Territorial claims in Antarctica

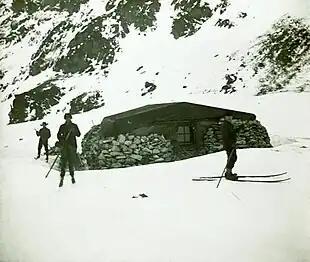
Omond House was built in 1904 by the Scottish National Antarctic Expedition as the first permanent base in Antarctica. It was later sold to Argentina.

The United States, Chile, the Soviet Union and Germany disputed Norway's claim. In 1938, Germany dispatched the German Antarctic Expedition, led by Alfred Ritscher, to fly over as much of it as possible. The ship "Schwabenland" reached the pack ice off Antarctica on 19 January 1939. During the expedition, Ritscher photographed an area of about from the air and dropped darts inscribed with swastikas every . However, despite intensively surveying the land, Germany never made any formal claim or constructed any lasting bases. Hence, the German Antarctic claim, known as New Swabia, was disputed at the time, and is currently not taken into account.